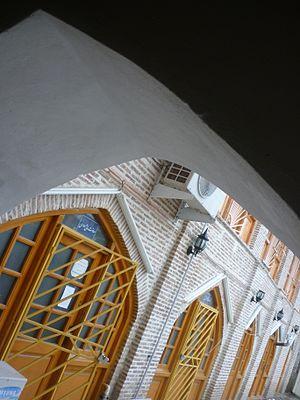
Amol est une ville au nord de l'Iran, dans la province du Mazandaran.